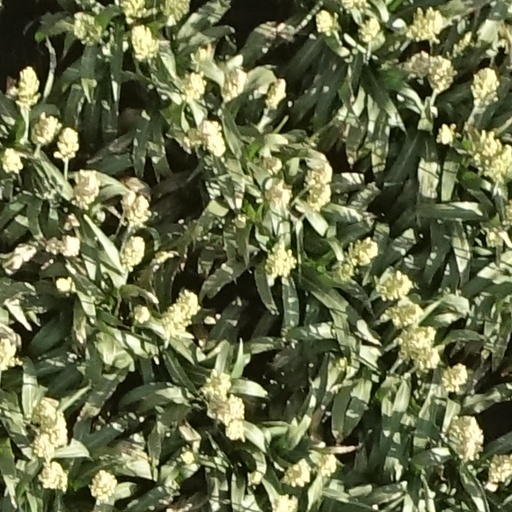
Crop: sorghum